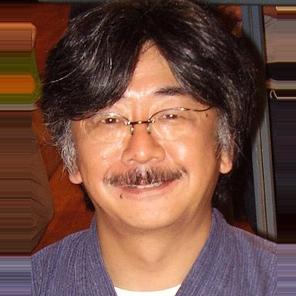
Age: 46